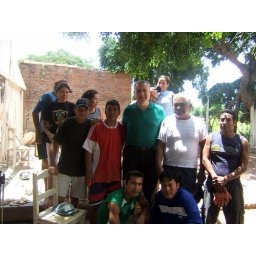
That's pastor Alejandro in the red shirt standing next to me.